Association football tactics and skills

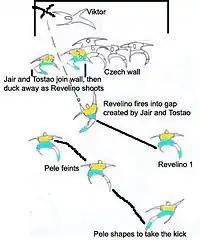
Free kick trickery at work - 1970 - Brasil vs Czechoslovakia: Jairzinho and Tostao of Brasil join the end of the defensive wall, then move off as Rivellino's powerful shot strikes through the gap. David Beckham made his first international goal for England from a set-piece kick.

Free kicks are a part of the play all over the field following a foul or other infraction. Indirect free kicks must be touched by a second player before any shot is taken. Direct free kicks can be made directly on goal. If the free kick is close to goal (within 35-40 yards), the defensive side will often form a "wall" of anything from 2-6 players in order to block the (expected) upcoming shot. In this case, the free kick taker may attempt several tricks to beat the defenders. Attackers may attempt to blast the ball through the defensive wall, or curl it over or around the wall using spin. A less common idea is to hit the ball powerfully and straight along the floor, since the defenders in the wall usually jump to try to prevent a shot being lifted over their heads. However, this tactic has become less effective in the modern game, as defending teams usually assign one player to lie down behind the wall to block any low attempts.